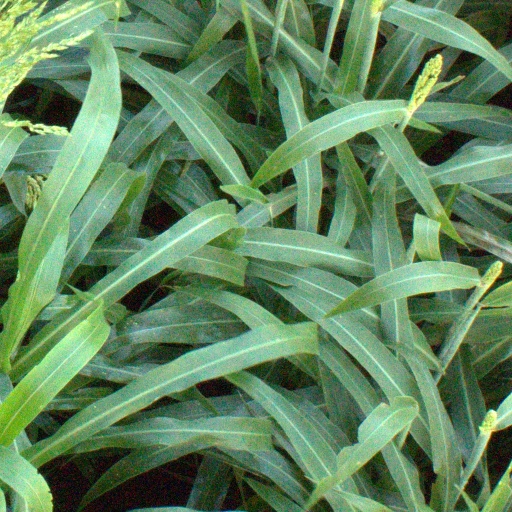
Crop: sorghum